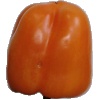
Label: Pepper Orange 1